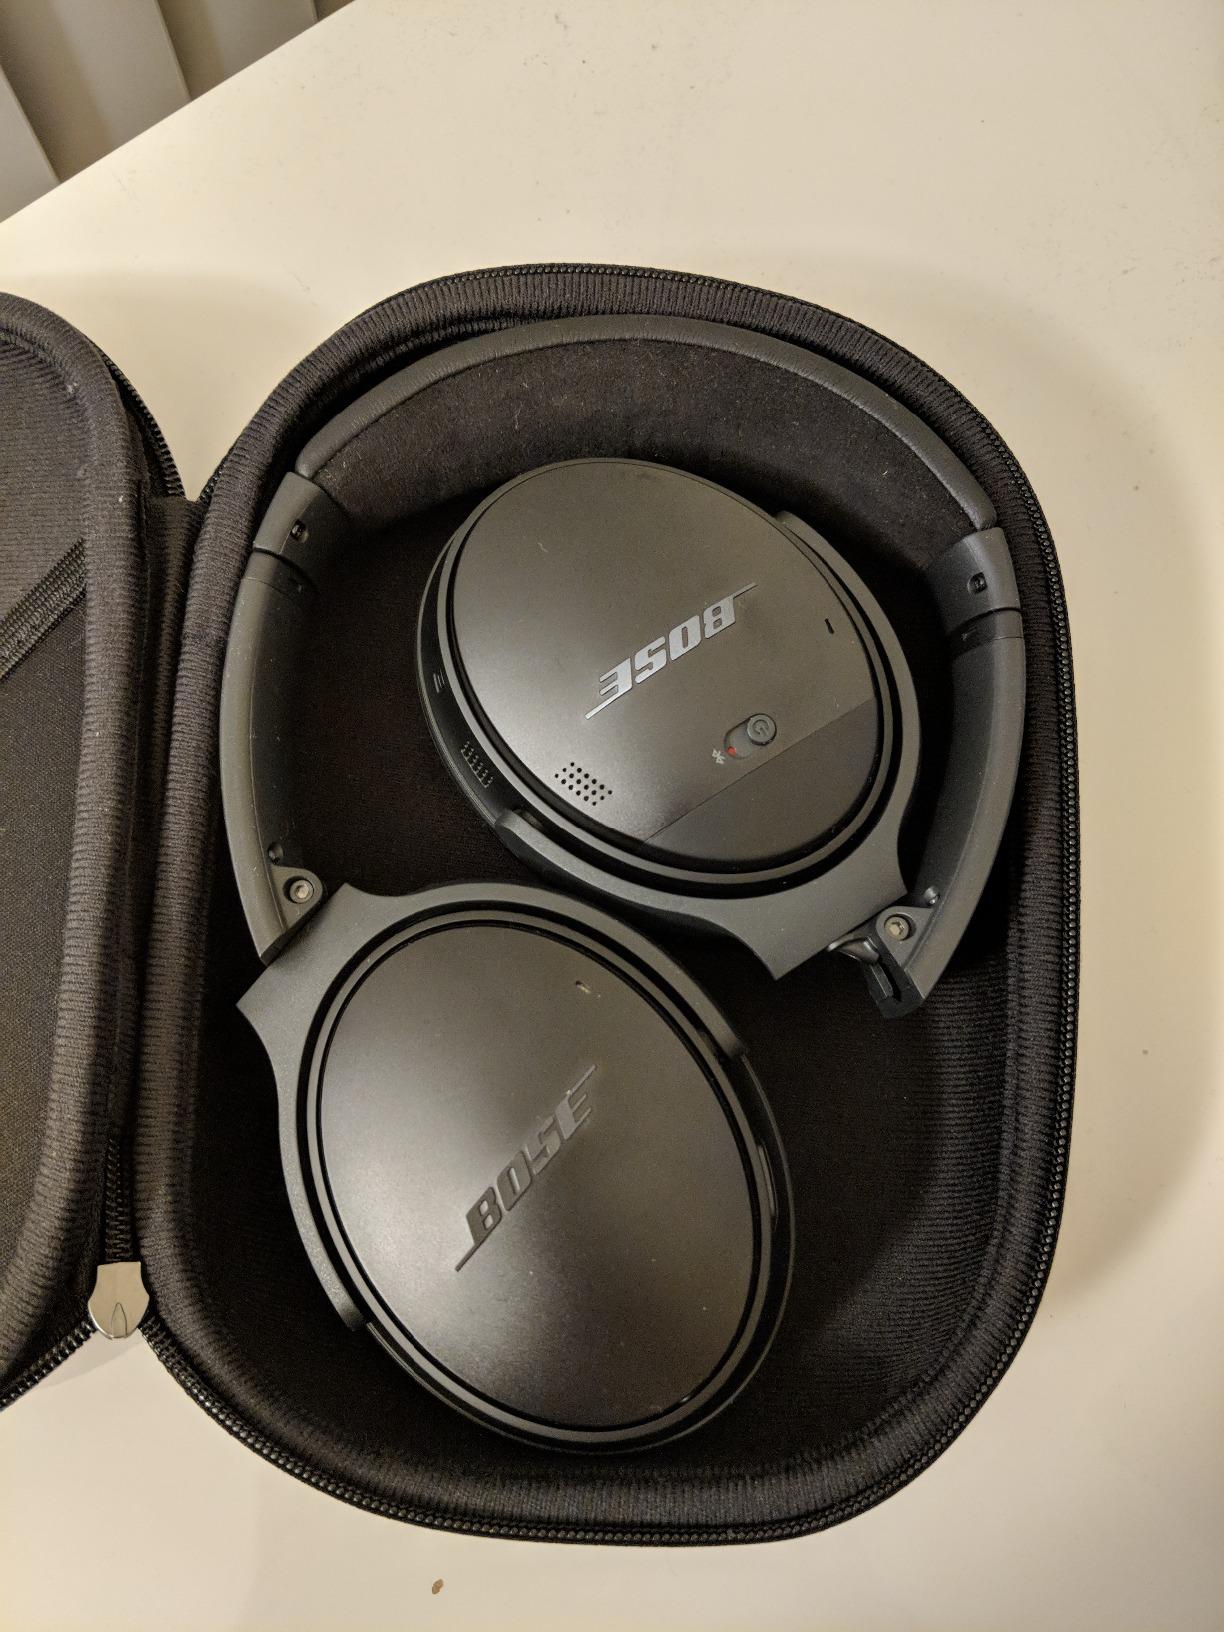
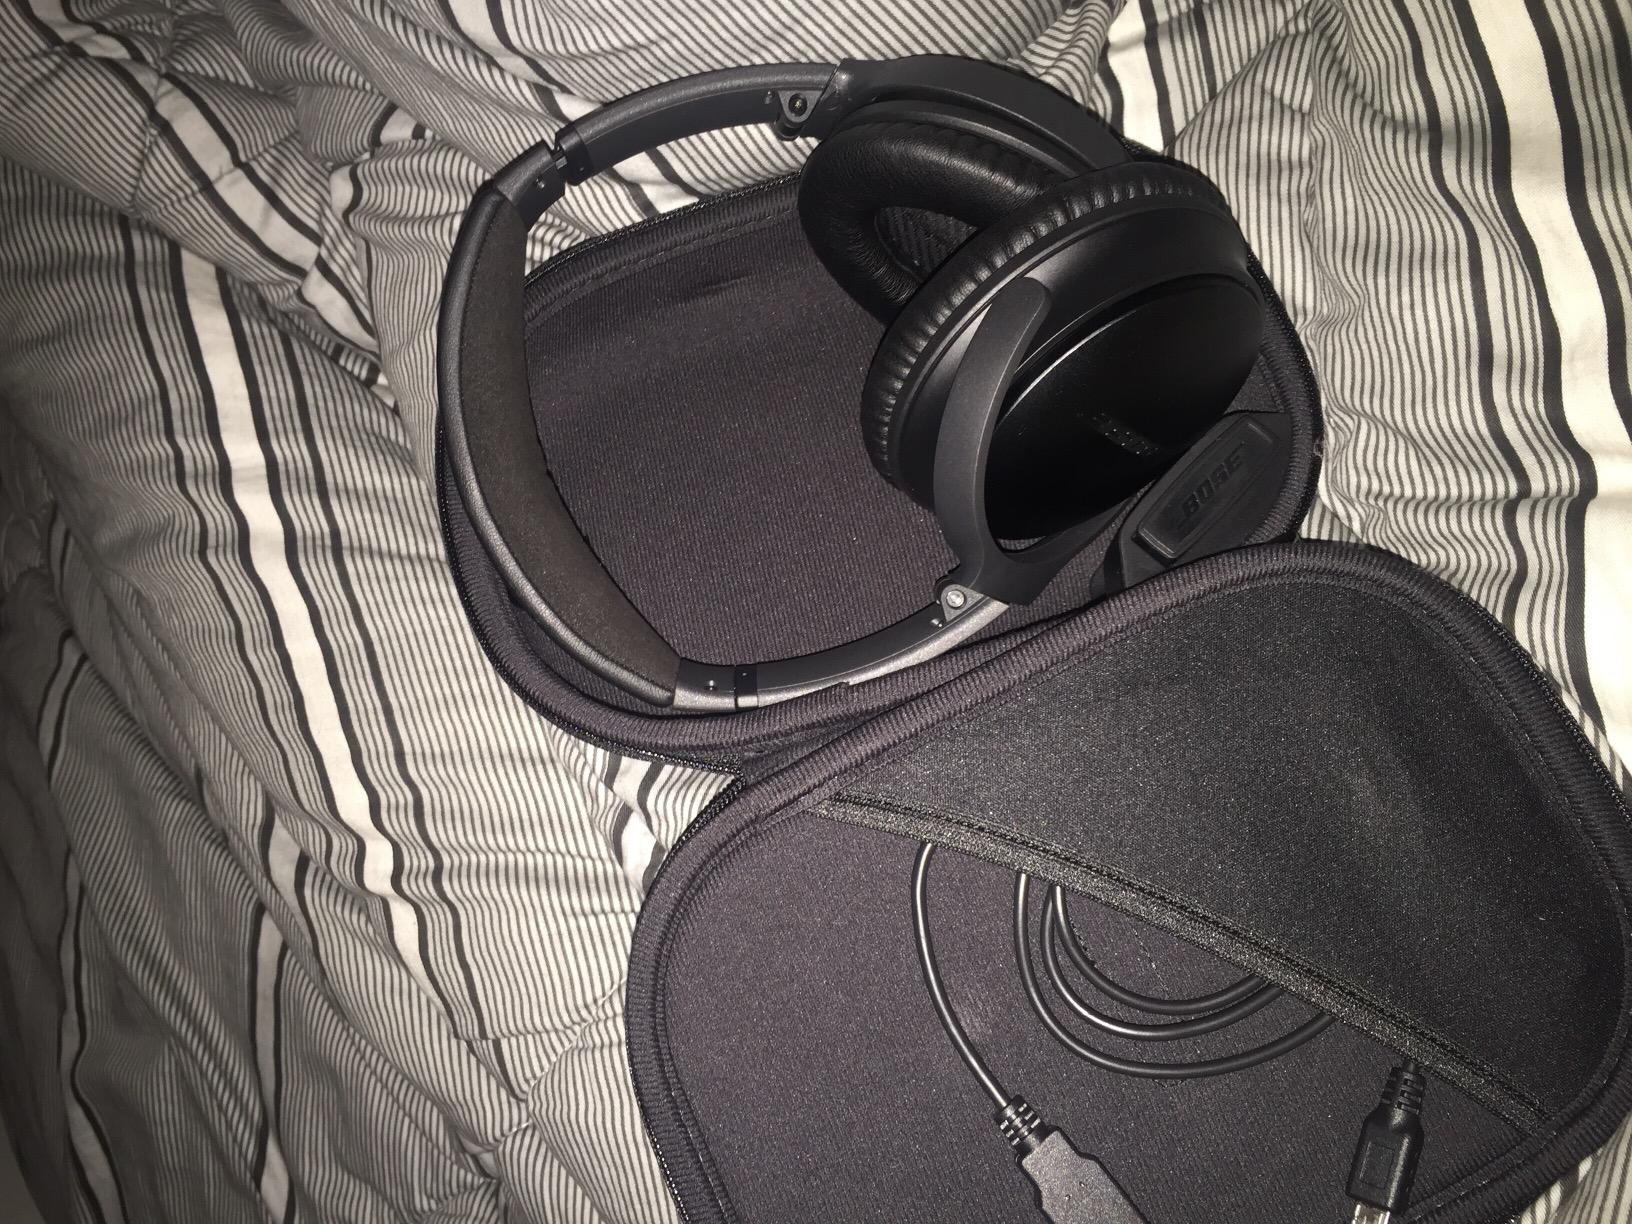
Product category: headphones
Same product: yes